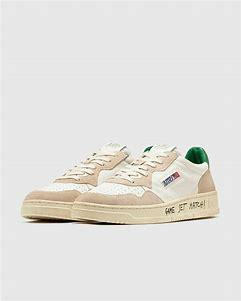
Brand: Autry
Model: Action Shoes Autry Action Medalist